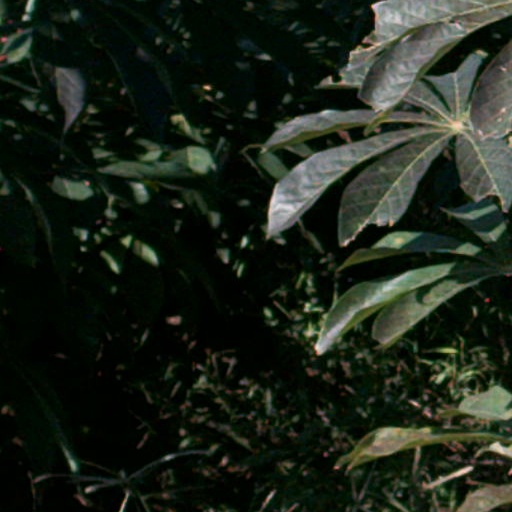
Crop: cassava